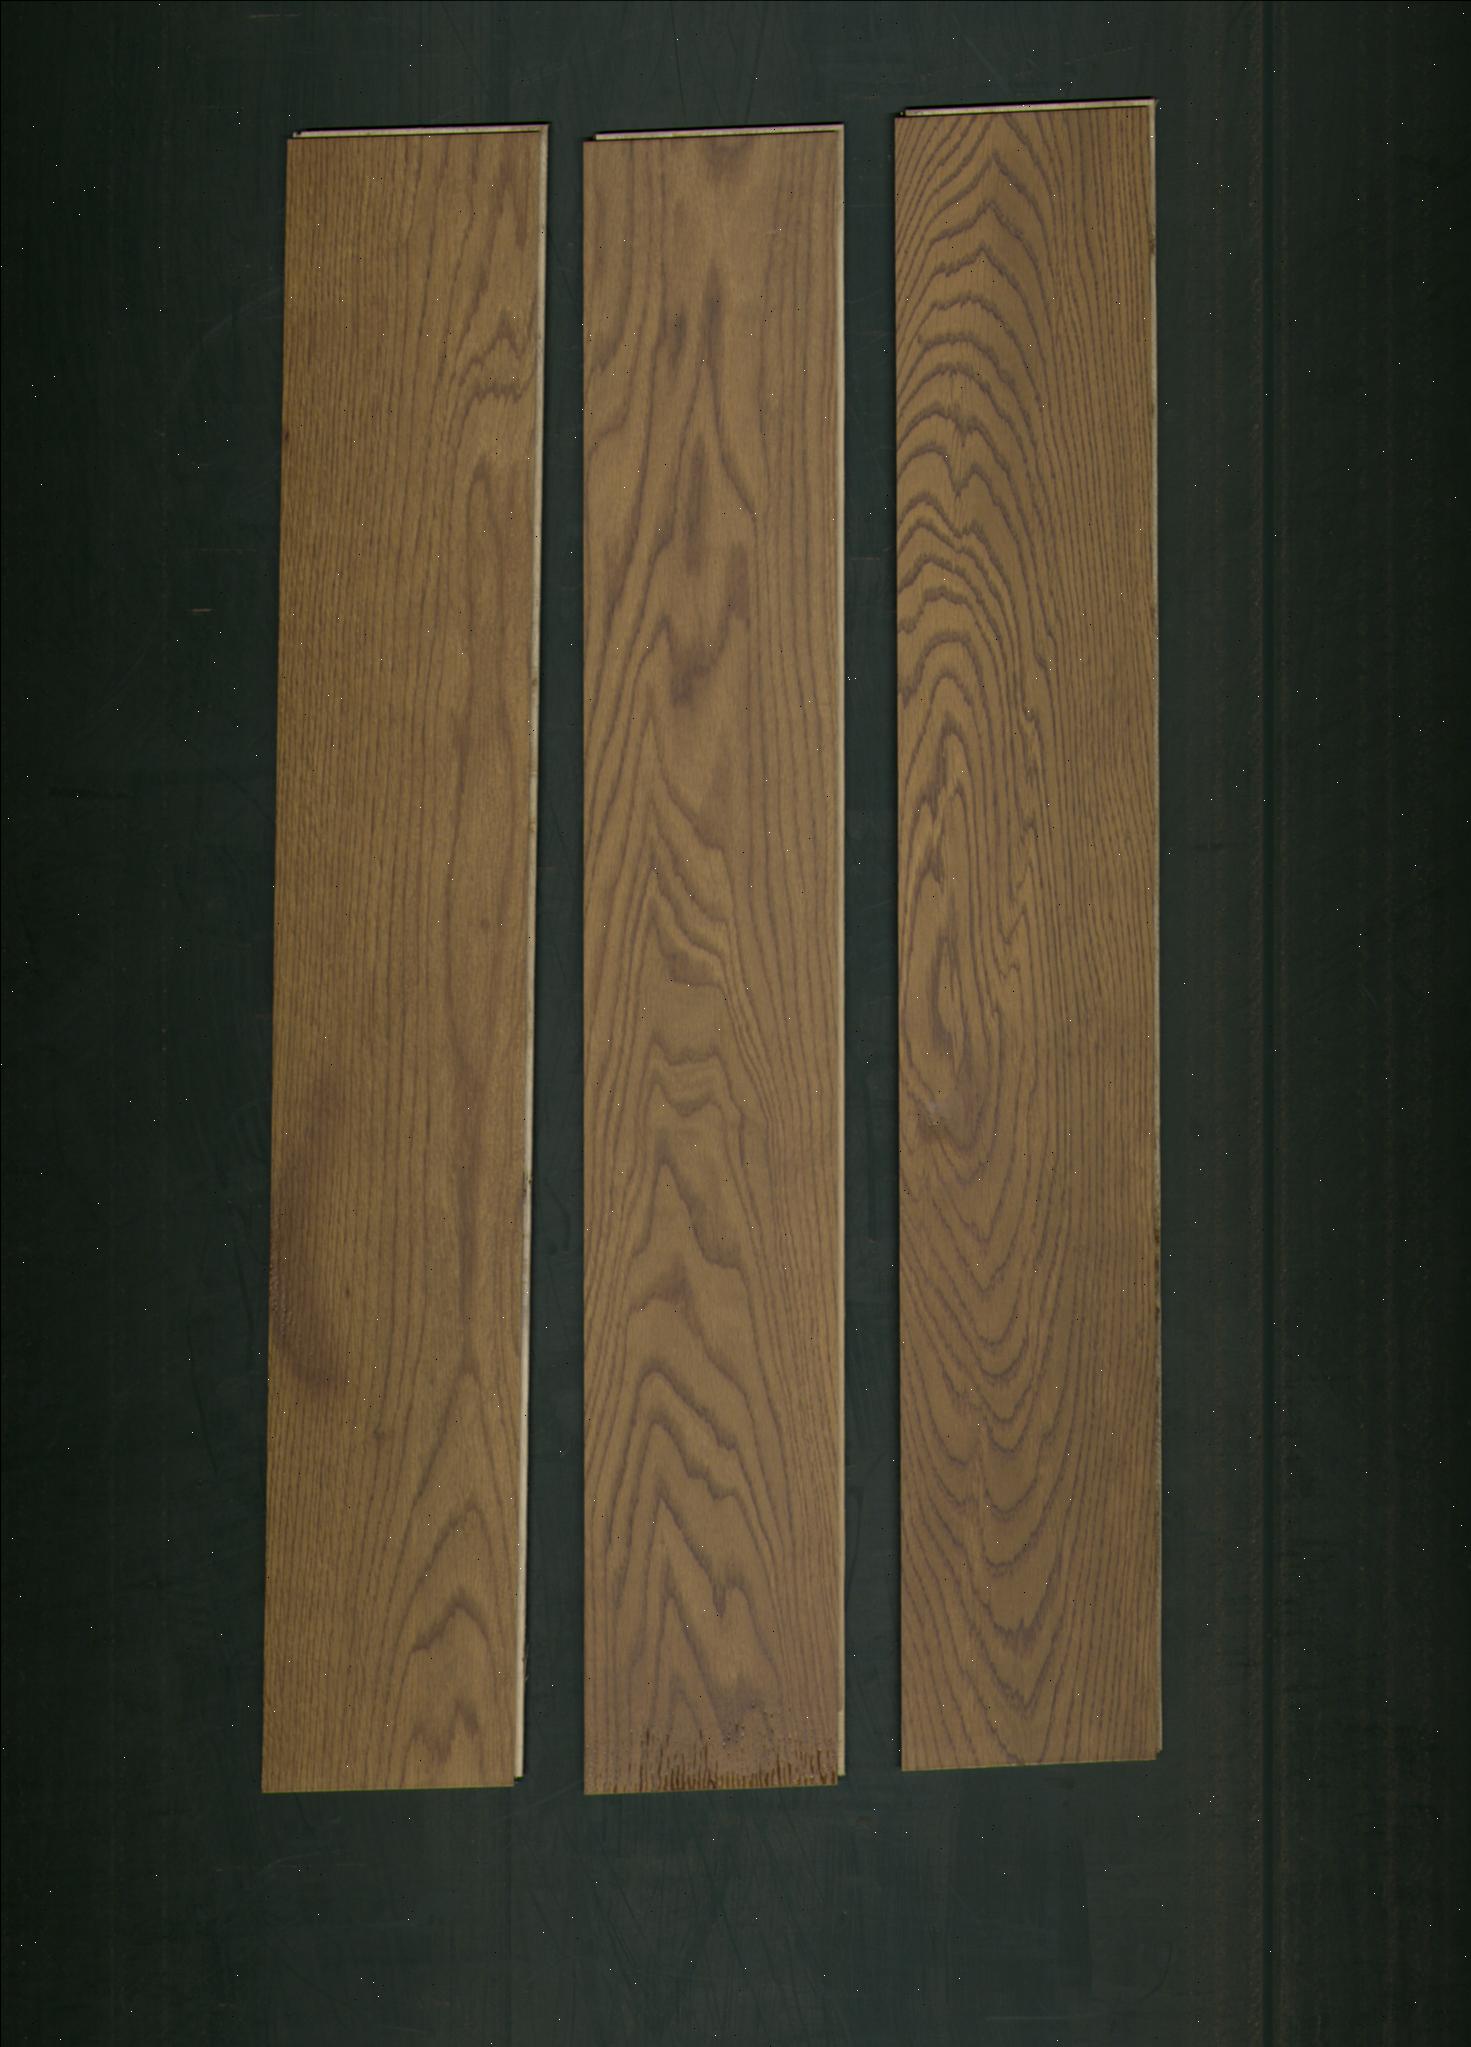
Label: mixers